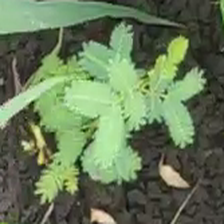
Weed species: Dwarf_cassia_(Chamaecrista pumila)